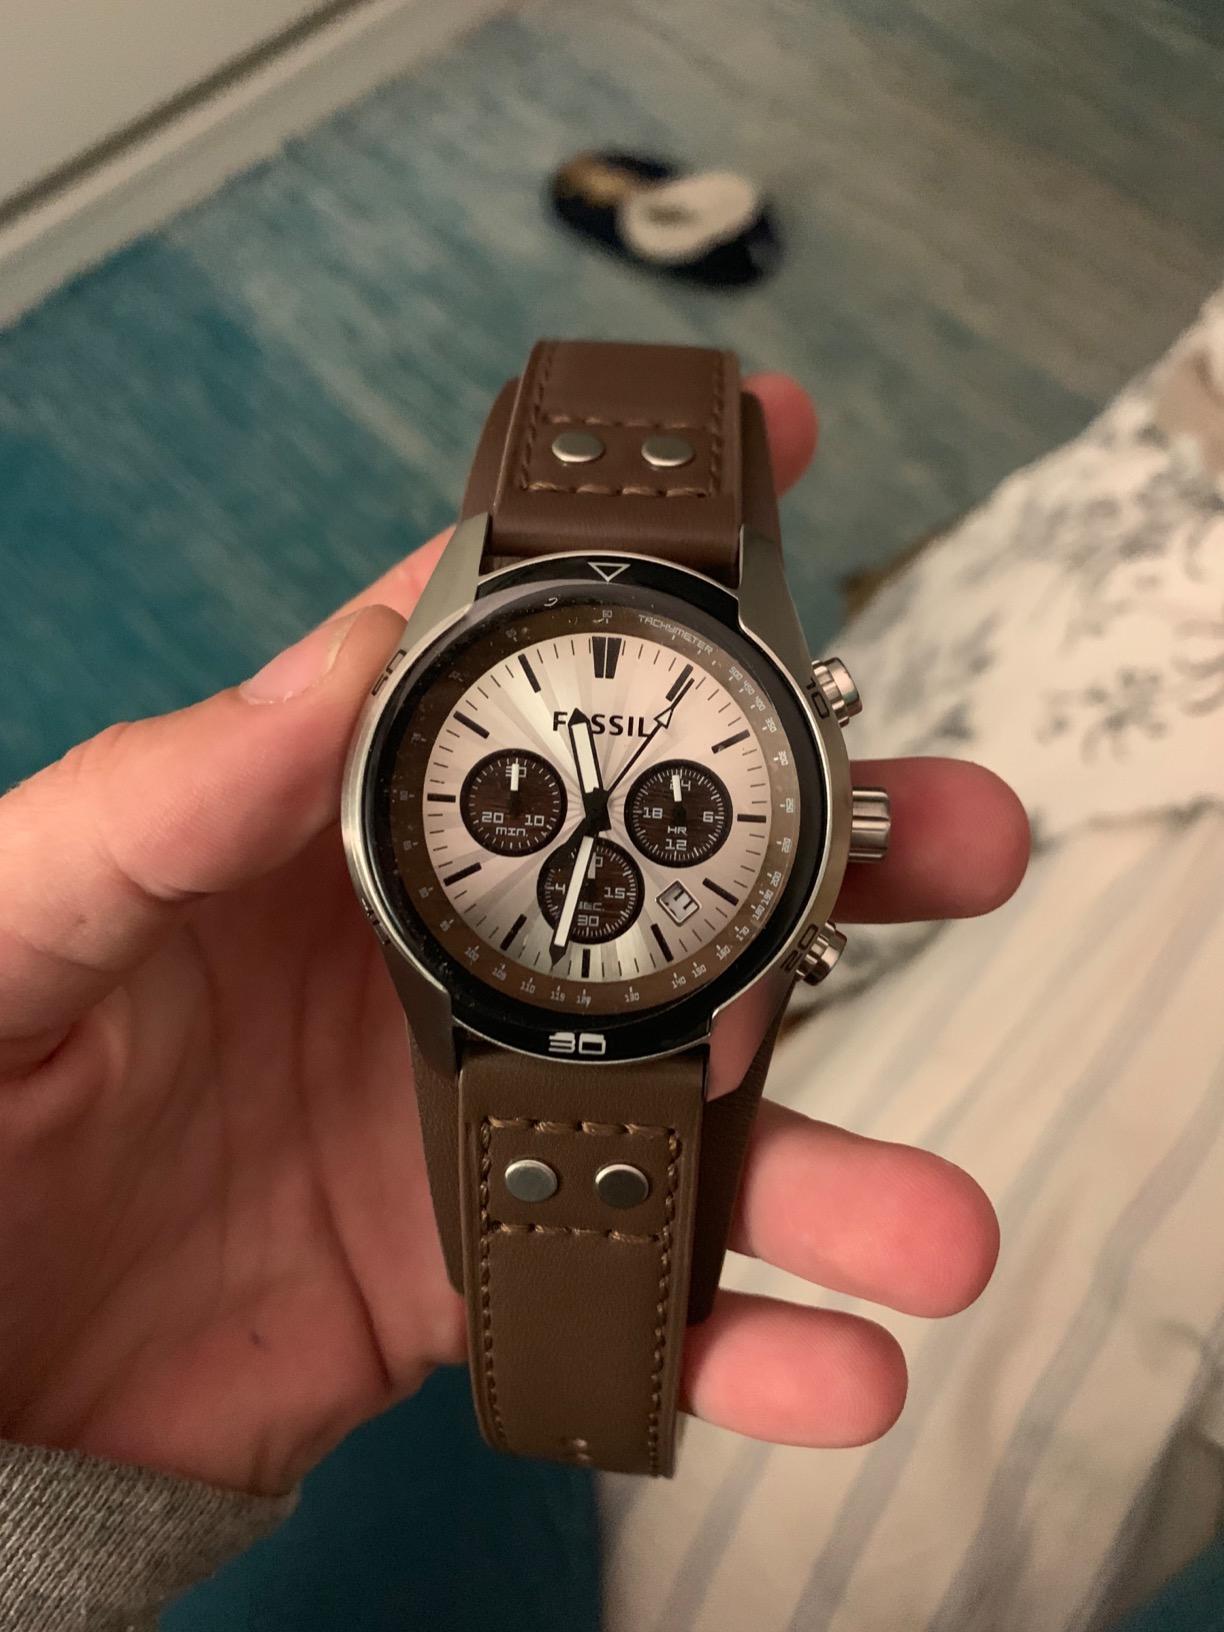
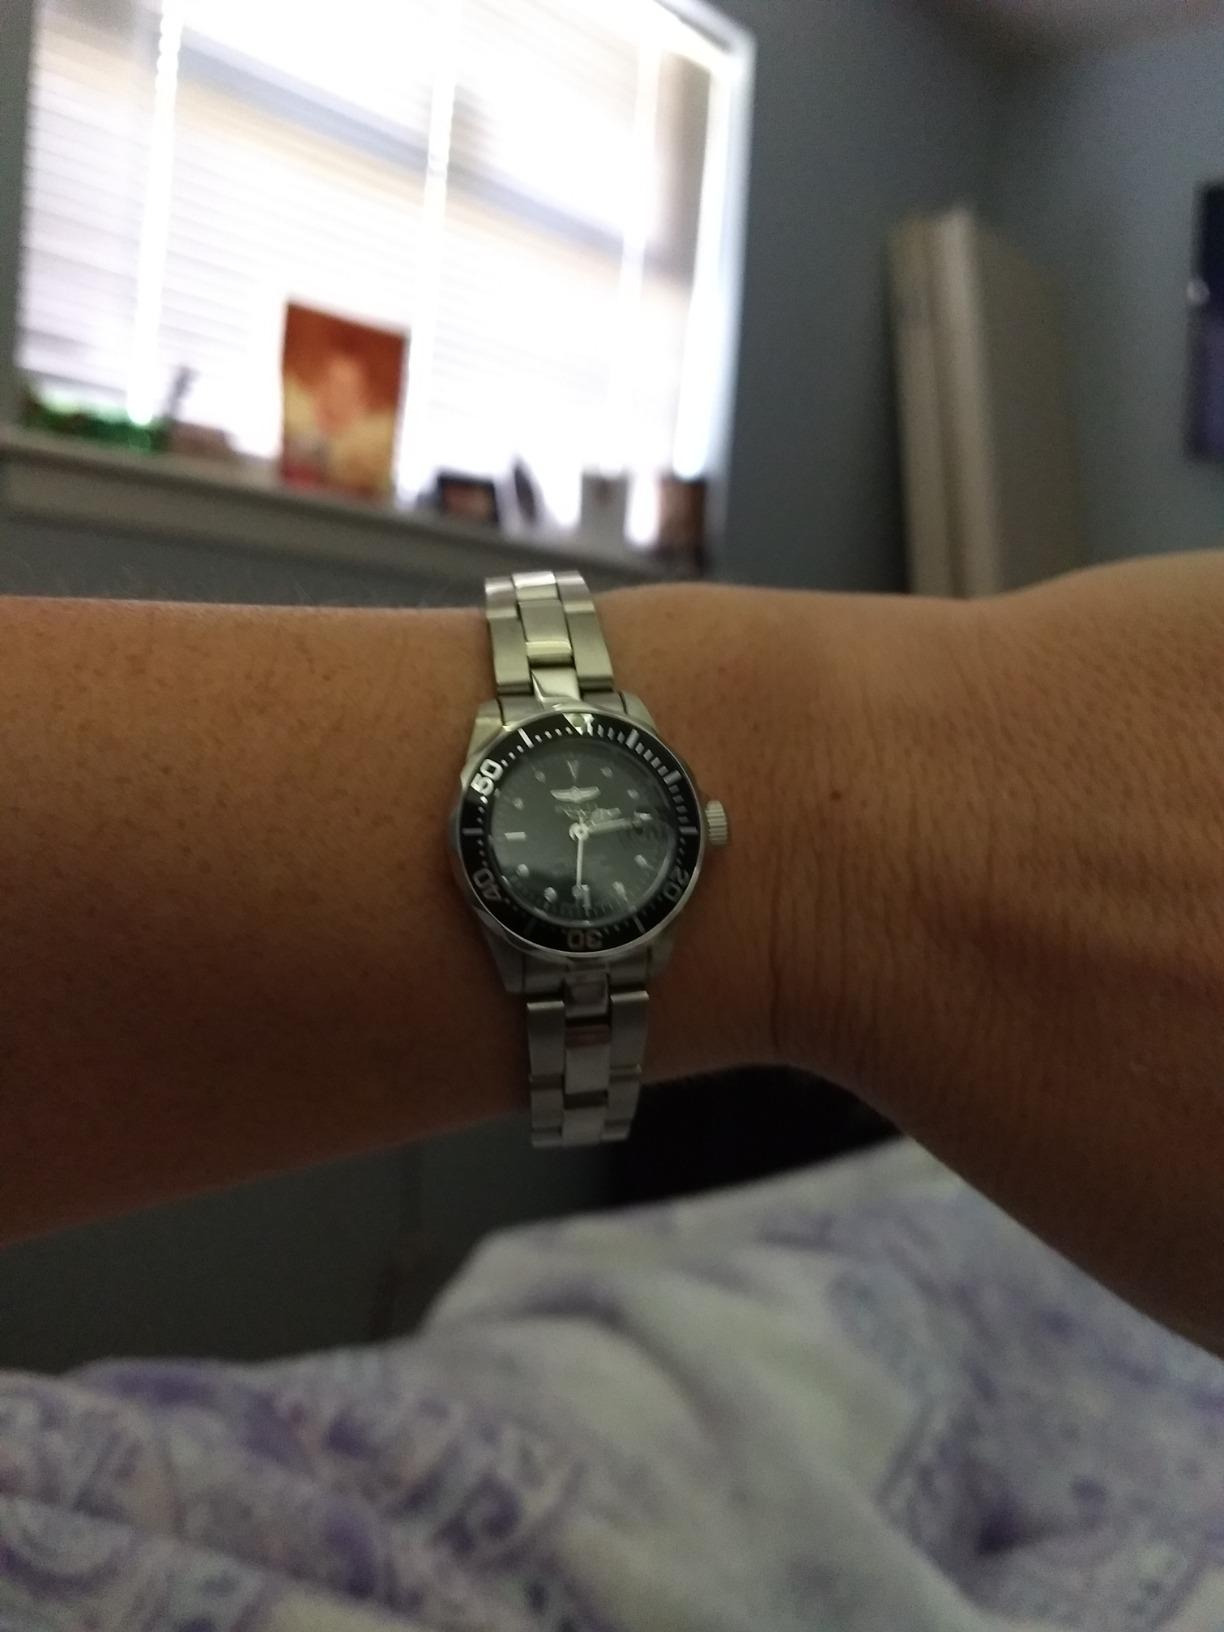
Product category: accessories_watch
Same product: no